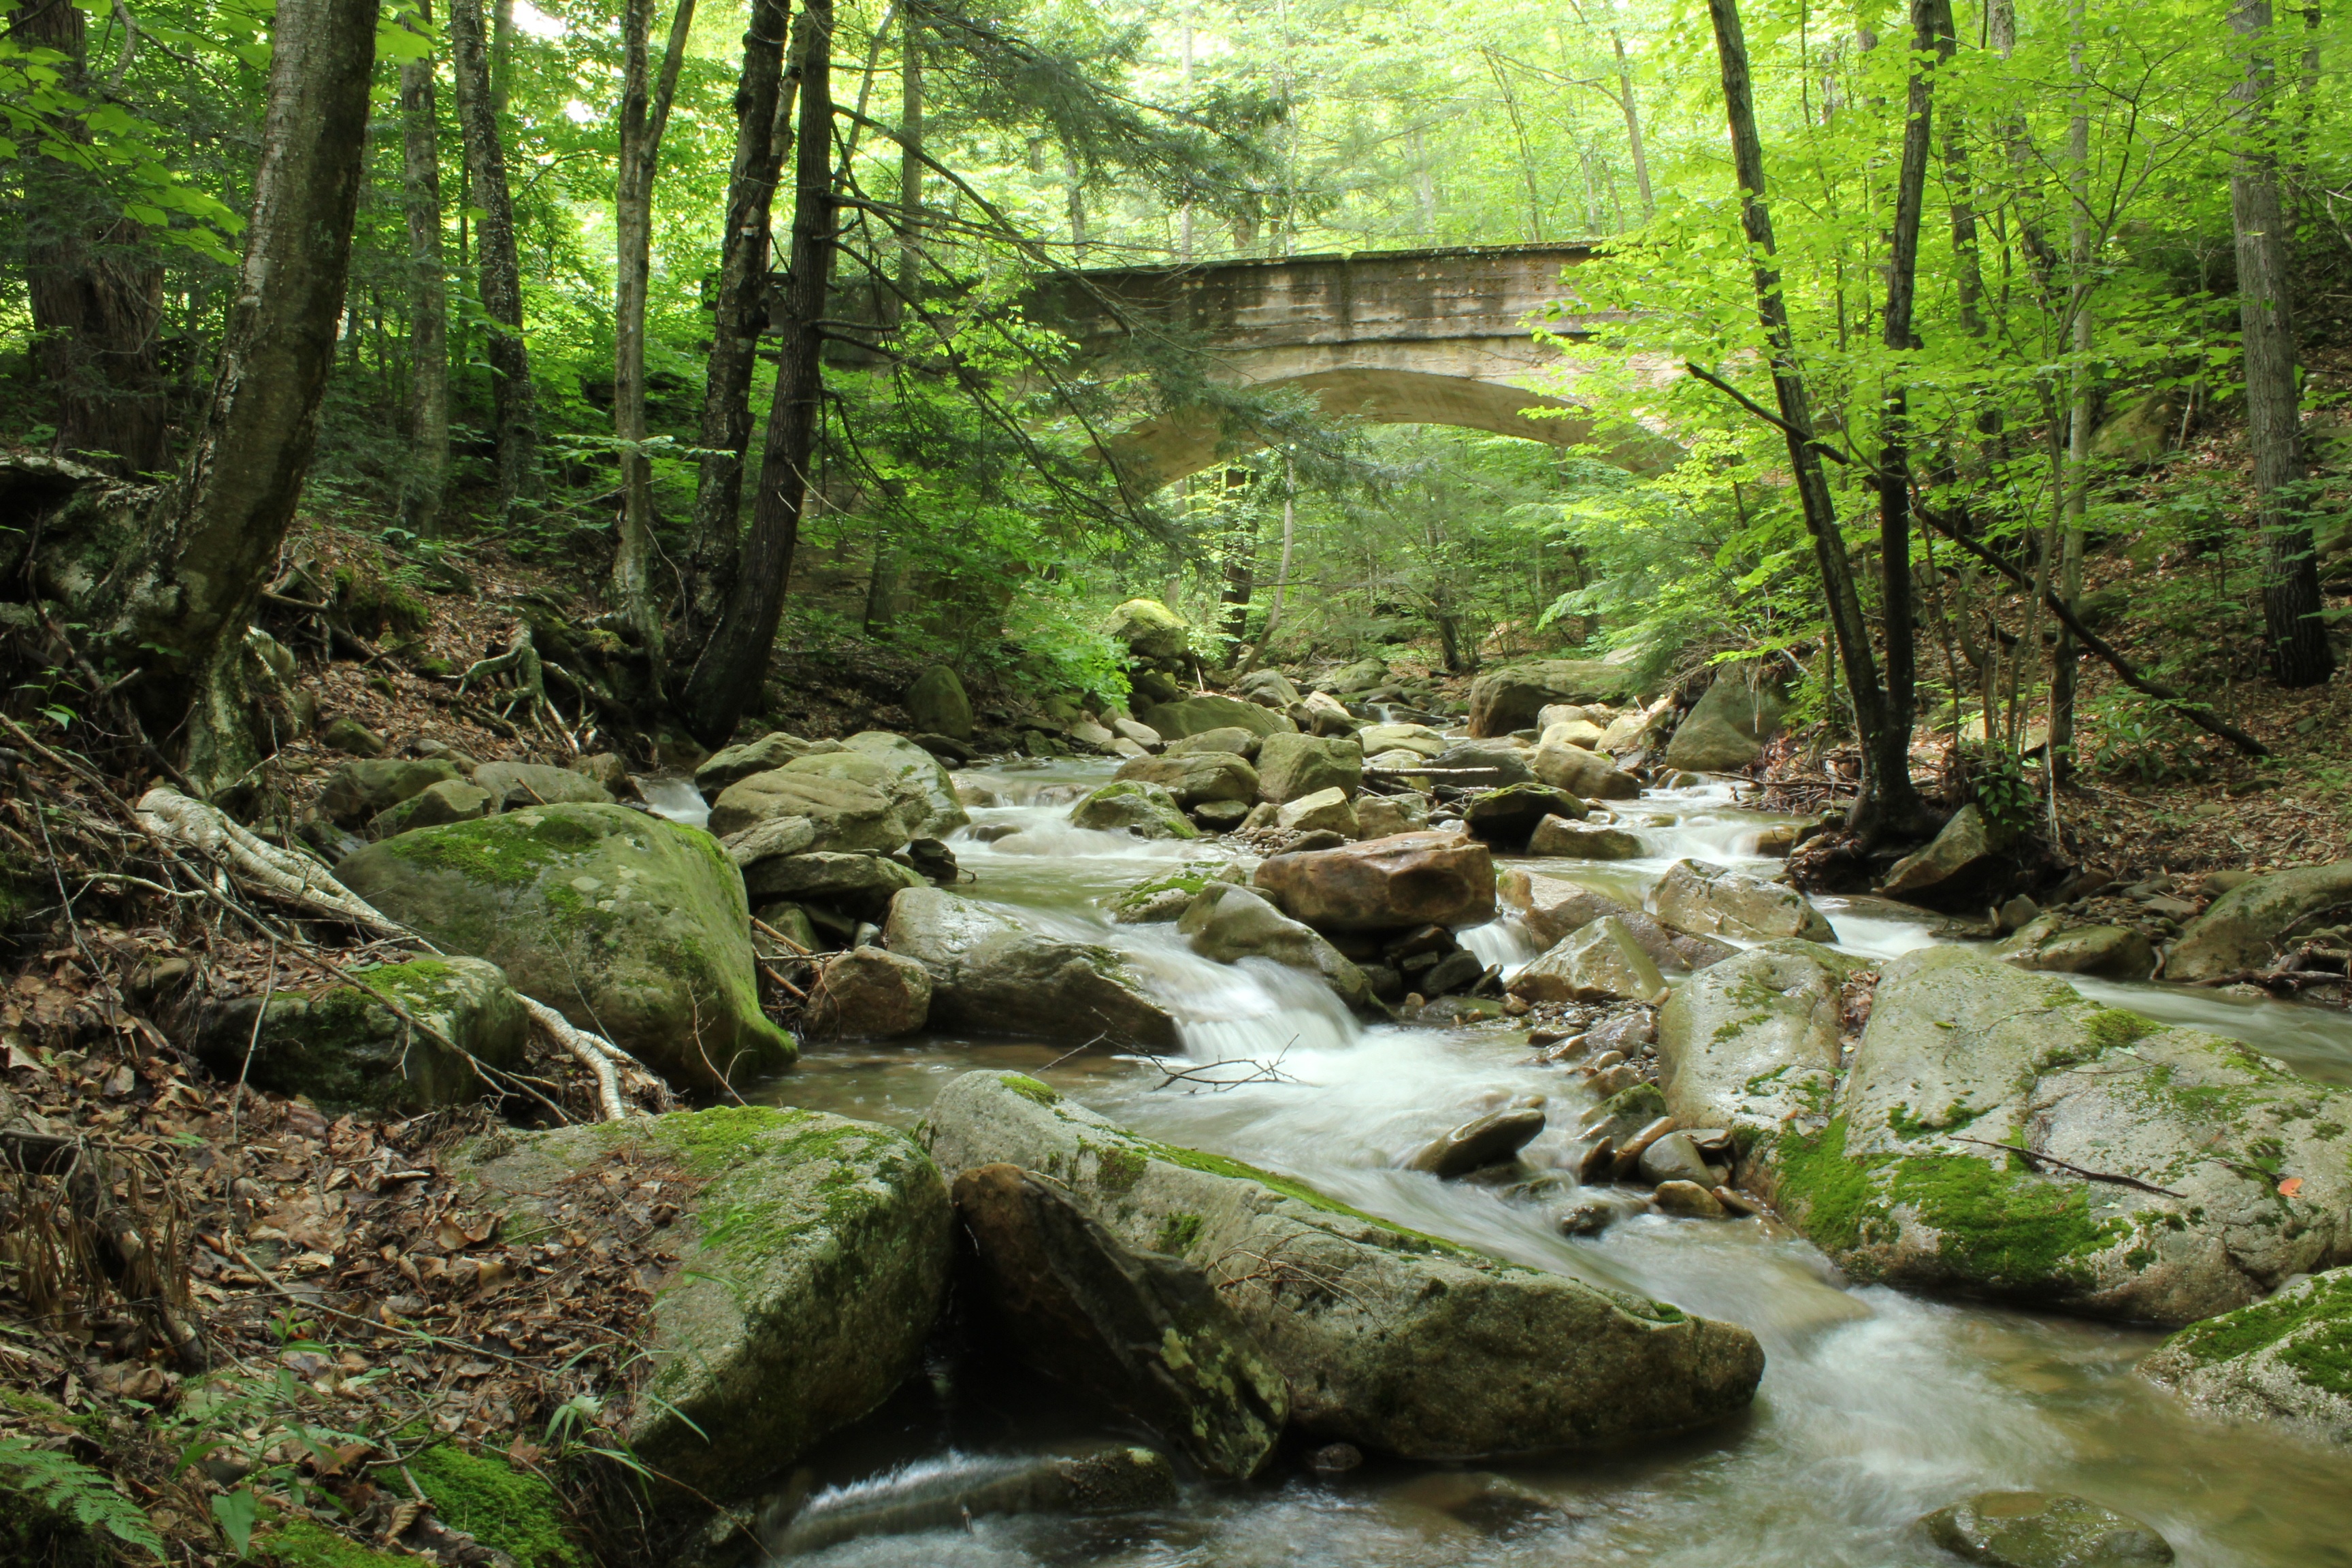
water, nature, forest, waterfall, creek, wilderness, trail, bridge, river, valley, stream, jungle, rapid, rocks, vegetation, rainforest, ravine, woodland, habitat, water feature, ecosystem, watercourse, nature reserve, old growth forest, natural environment, geographical feature